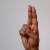
The image shows a hand gesture representing the letter 'U' in Indian Sign Language.